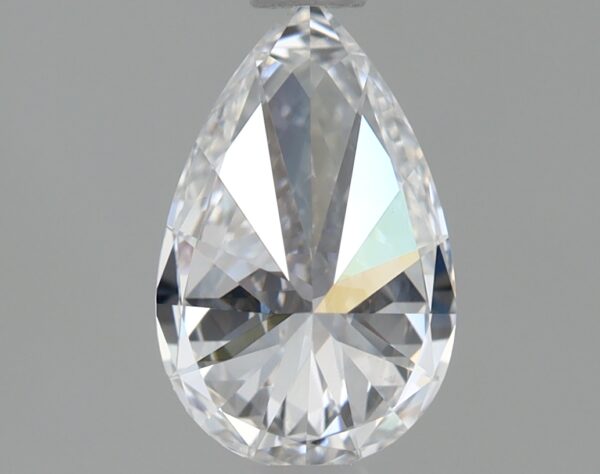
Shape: pear
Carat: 0.71
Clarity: VS1
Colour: E
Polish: EX
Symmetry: EX
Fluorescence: NONE
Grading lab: IGI
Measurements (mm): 8.06 x 5.1 x 3.08